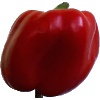
Label: Pepper Red 1